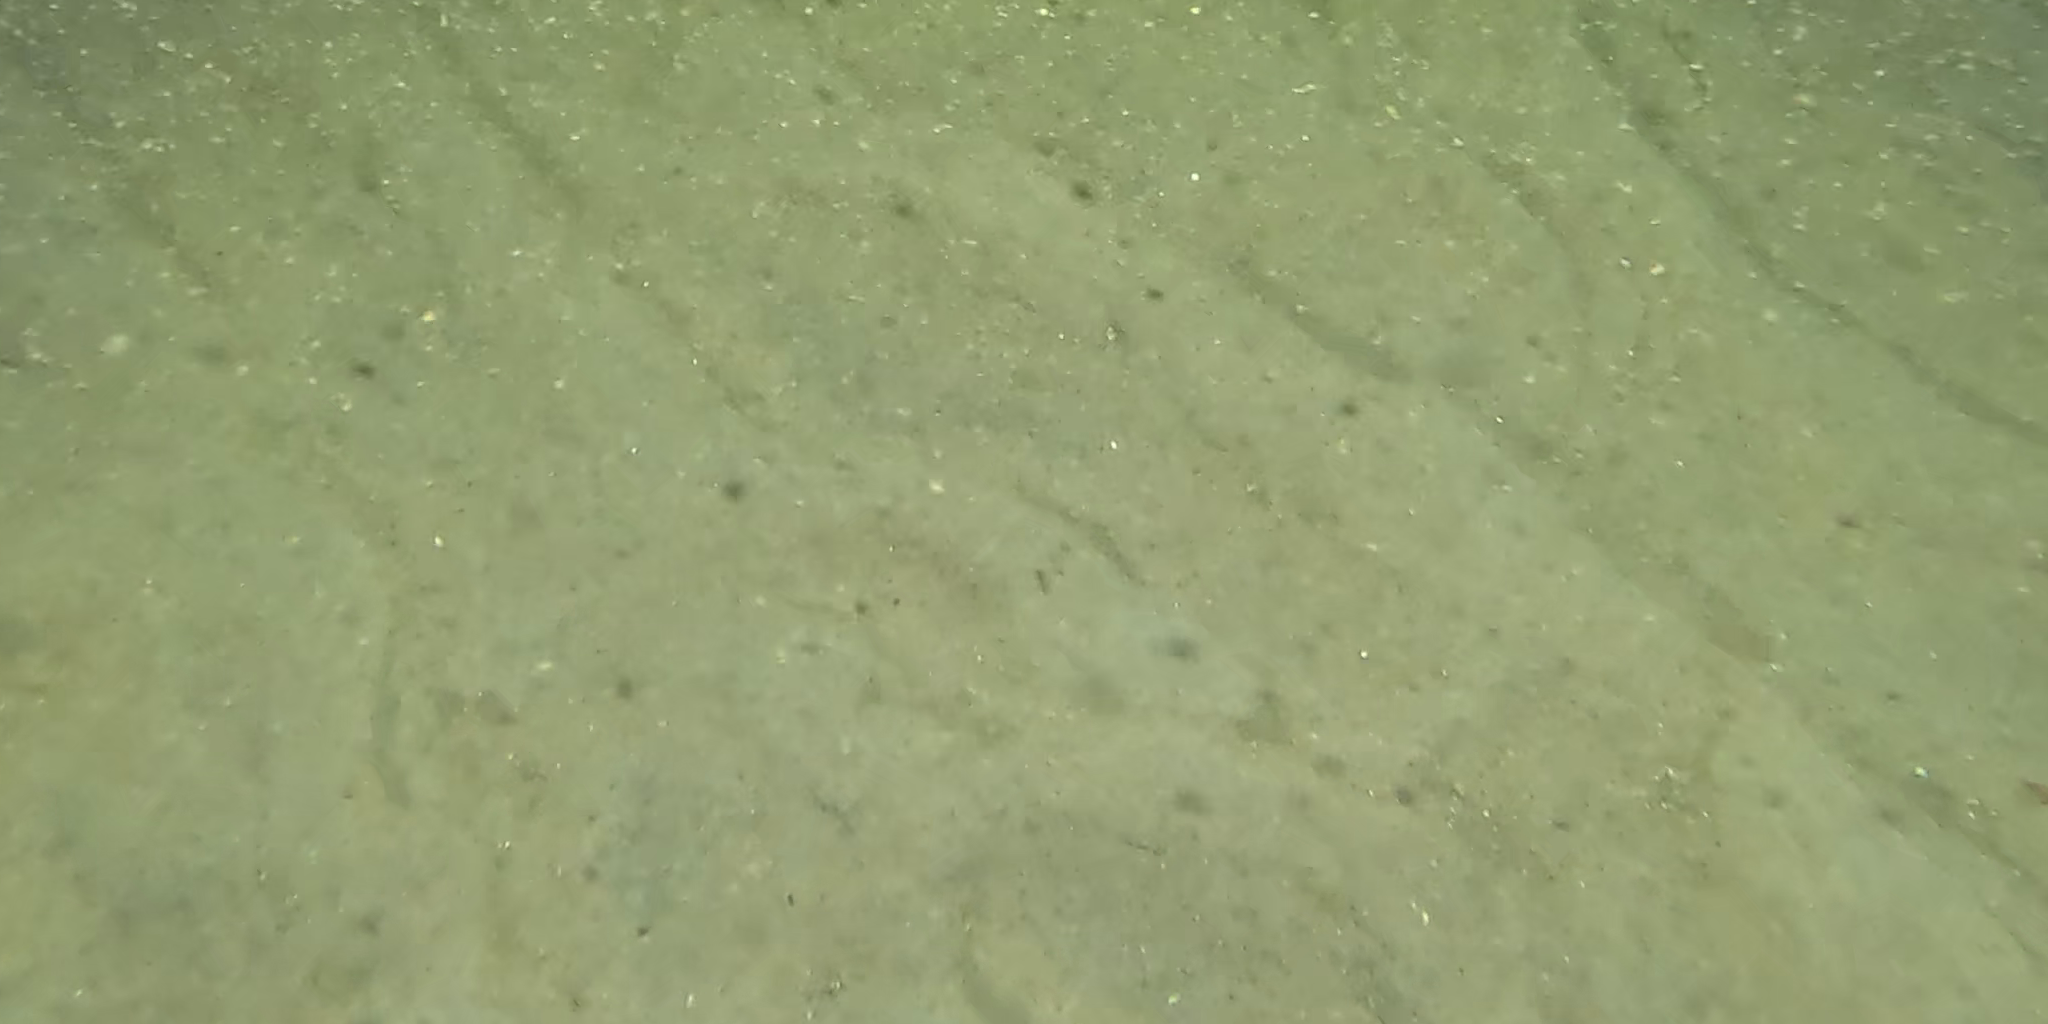
Seabed habitat: sand